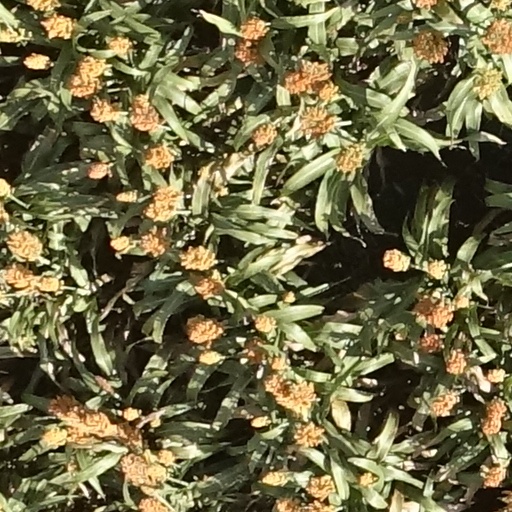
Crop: sorghum